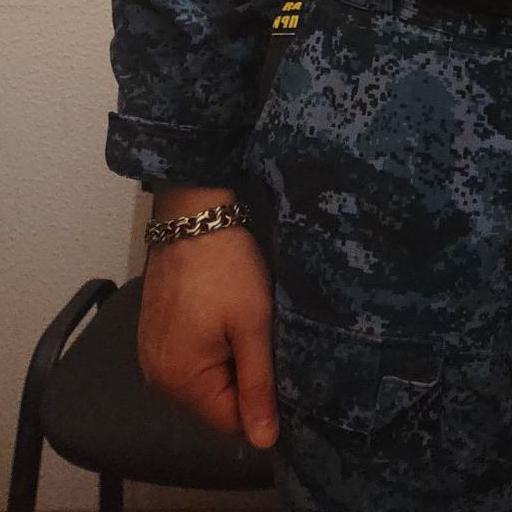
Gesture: no_gesture